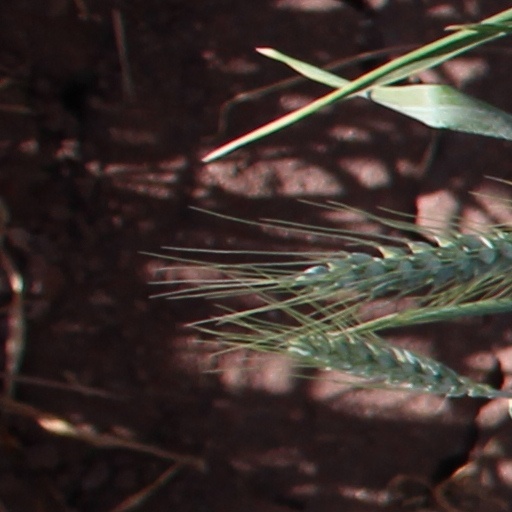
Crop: wheat